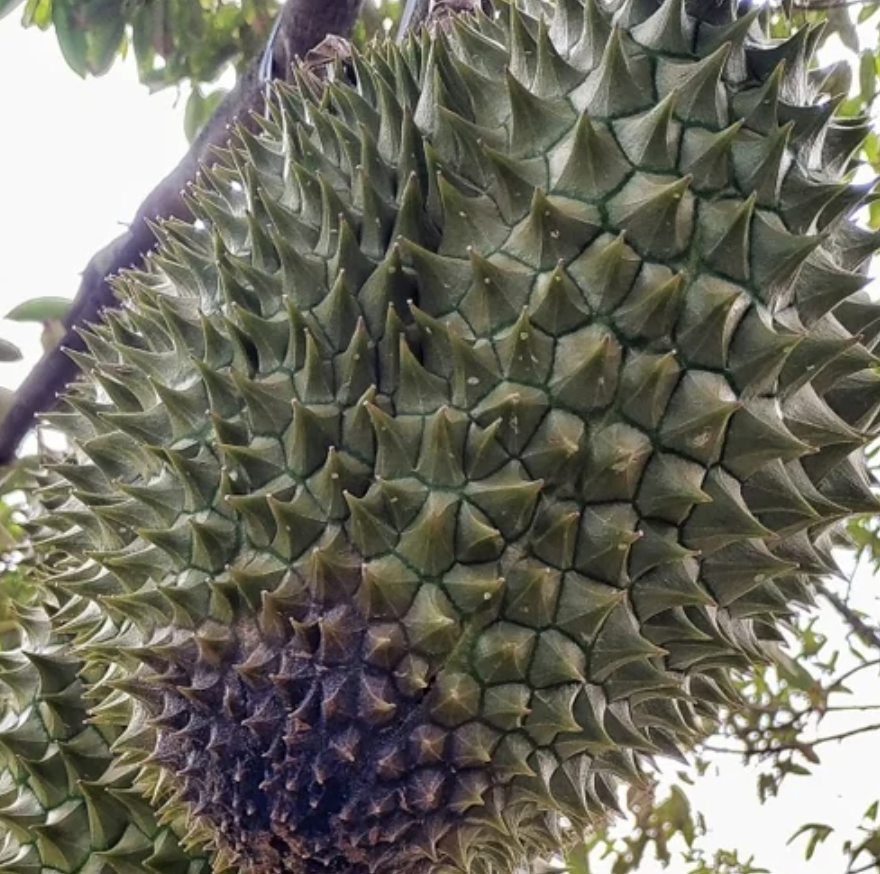
Label: fruit_rot